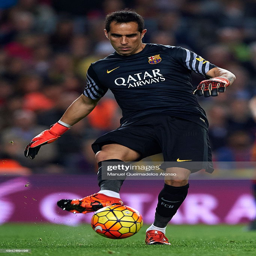
football player in action during the match .